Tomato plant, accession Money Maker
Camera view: tilt-top (135 deg); turntable rotation: 300 degrees
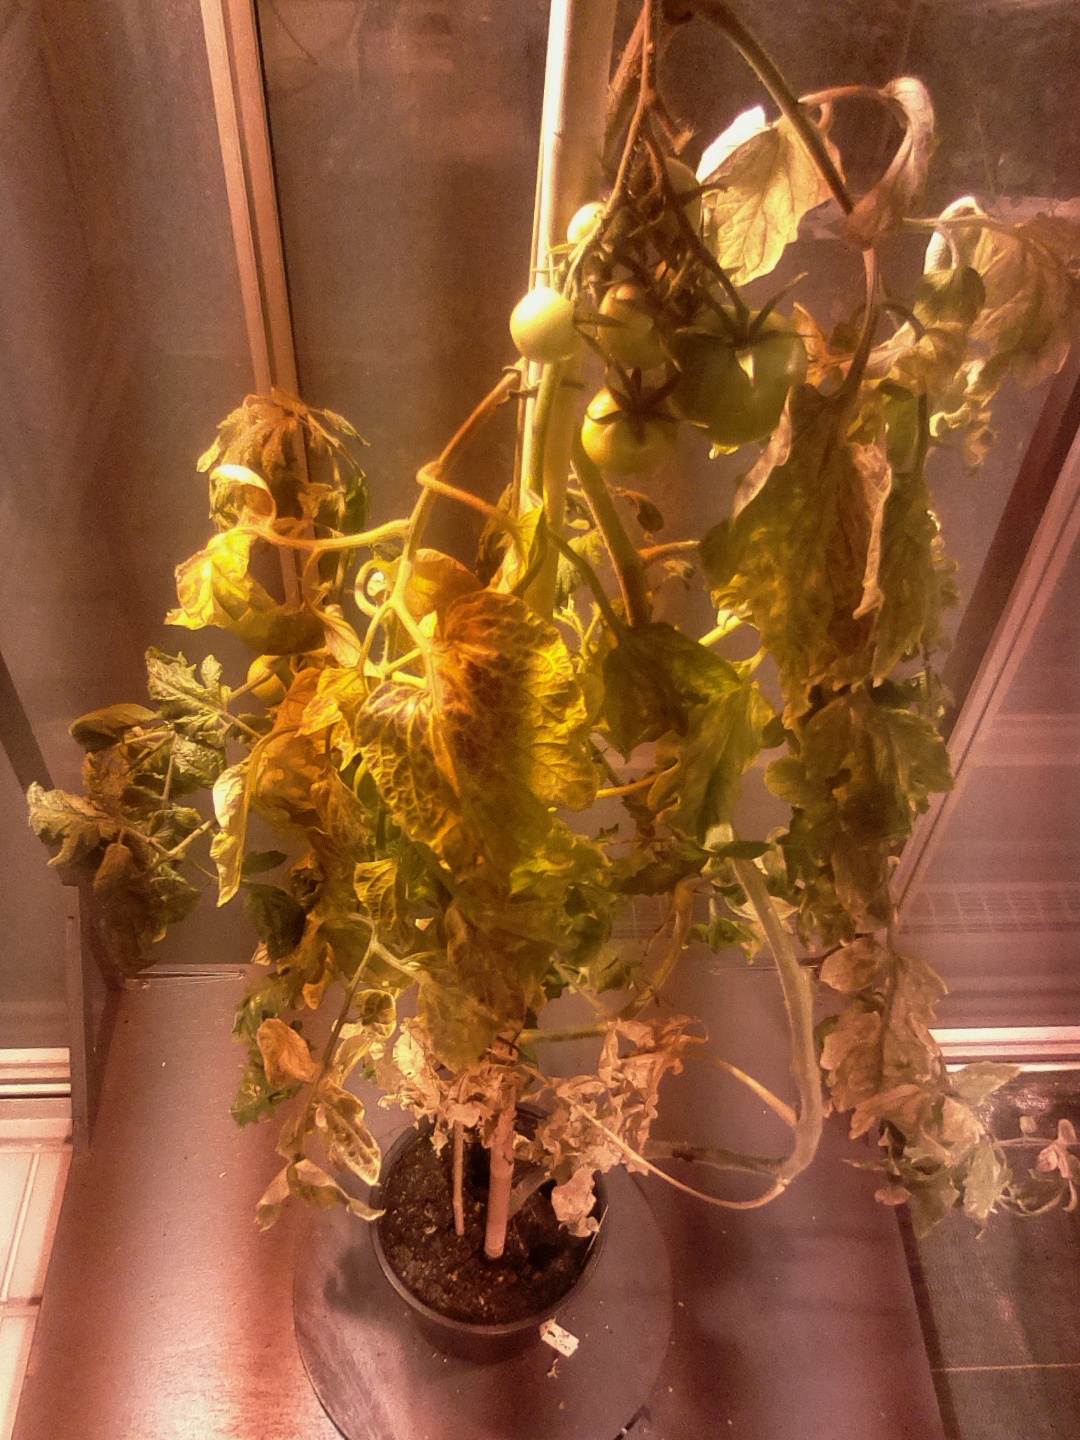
BBCH growth stage 79: 90% -100% of final fruit size